Fred Pegram

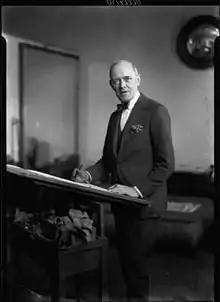

Frederick Pegram (19 December 1870 Somers Town, London - 23 August 1937), was a prolific English illustrator and cartoonist who produced work for "The Pall Mall Gazette", "Punch Magazine", "The Idler", "Illustrated London News", "The Tatler", and "The Daily Chronicle". He studied under Fred Brown and spent some time in Paris. He also painted, drew pencil portraits, did watercolours, used chalk and pastel, and produced etchings. He became one of the most consistent of magazine illustrators, maintaining a high standard and preferring a Georgian setting for his works. He succumbed to lung cancer on 23 August 1937.